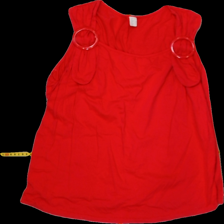
View: front
Type: Top
Category: Ladies
Brand: Not Applicable
Colors: Pink
Material: 100% Cotton
Pattern: Plain
Cut: Loose
Size: 48
Season: All
Trend: No trend
Stains: No
Damage: 3
Price range: <50
Recommended usage: Export